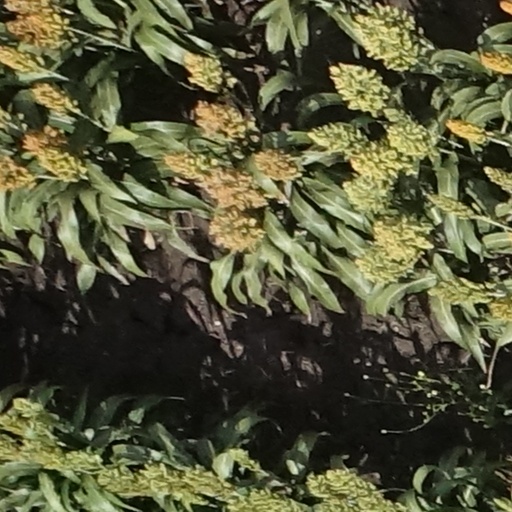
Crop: sorghum